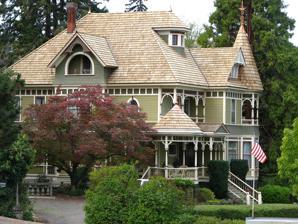
Building: Bennett–Williams House
Country: United States of America
Year built: 1899
Historic house in Oregon, United States United States historic place Bennett–Williams House U.S. National Register of Historic Places U.S. Historic district Contributing property The Bennett–Williams House in 2008 Location 608 W. 6th Street The Dalles, Oregon Coordinates 45°36′09″N 121°11′35″W / 45.602516°N 121.193113°W / 45.602516; -121.193113 Area 1.36 acres (0.55 ha) Built ca. 1899 Architectural style Queen Anne Part of Trevitt's Addition Historic District ( ID95000686 ) NRHP reference No. 86000291 Added to NRHP February 27, 1986 The Bennett–Williams House is a historic house , located in The Dalles, Oregon , United States . It is listed on the National Register of Historic Places , and is also listed as a contributing resource in the National Register-listed Trevitt's Addition Historic District . Built circa 1899 for prominent local lawyer, judge, and Oregon Supreme Court justice Alfred S. Bennett , the house is the most outstanding and best preserved example of Queen Anne architecture in The Dalles. It later became the home of leading members of the Williams family, a notable local merchant family. See also Joseph D. and Margaret Kelly House Hugh Glenn House National Register of Historic Places listings in Wasco County, Oregon References